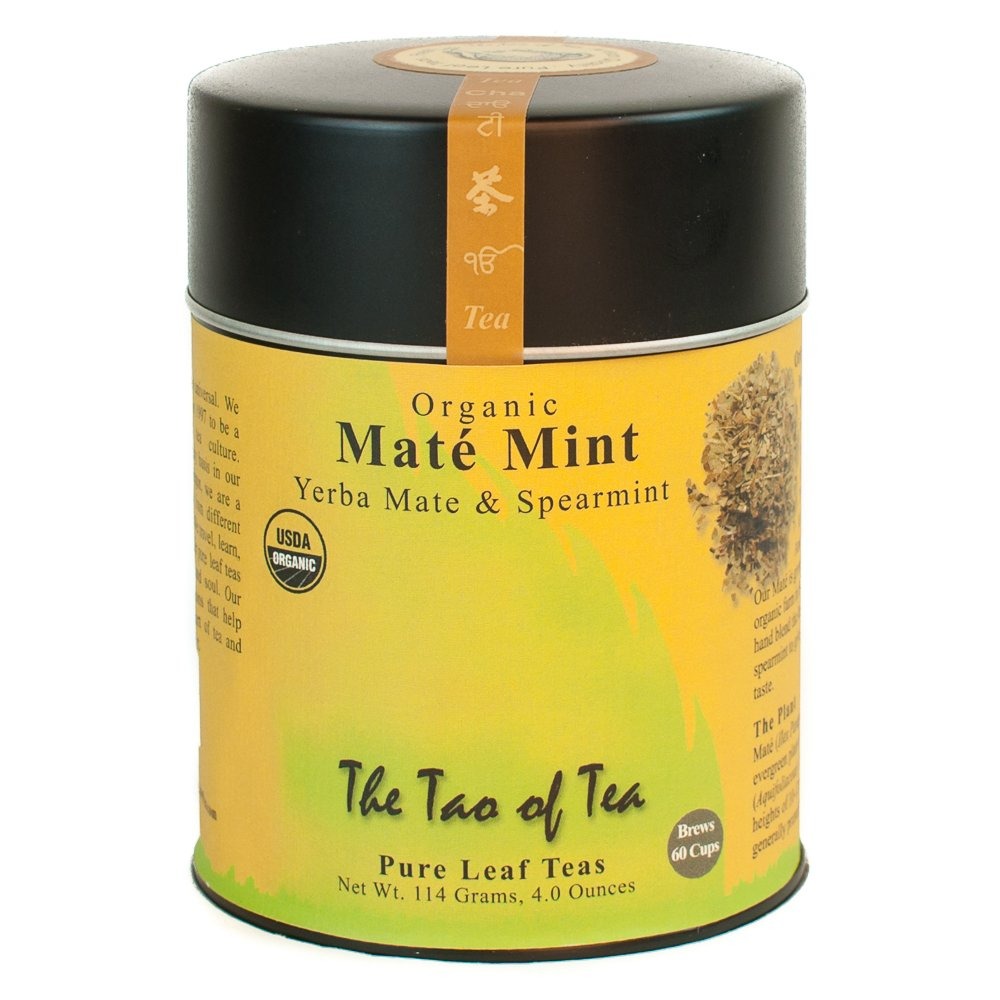
Item Name: The Tao of Tea, Mate Mint, Organic Yerba Mate & Spearmint, 4-Ounce Tins (Pack of 3)
Bullet Point 1: Pack of three, 4-ounce (total of 12-ounce)
Bullet Point 2: USDA organic
Bullet Point 3: Pure leaf tea
Value: 12.0
Unit: Ounce

Price: 8.5